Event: Nepal Earthquake
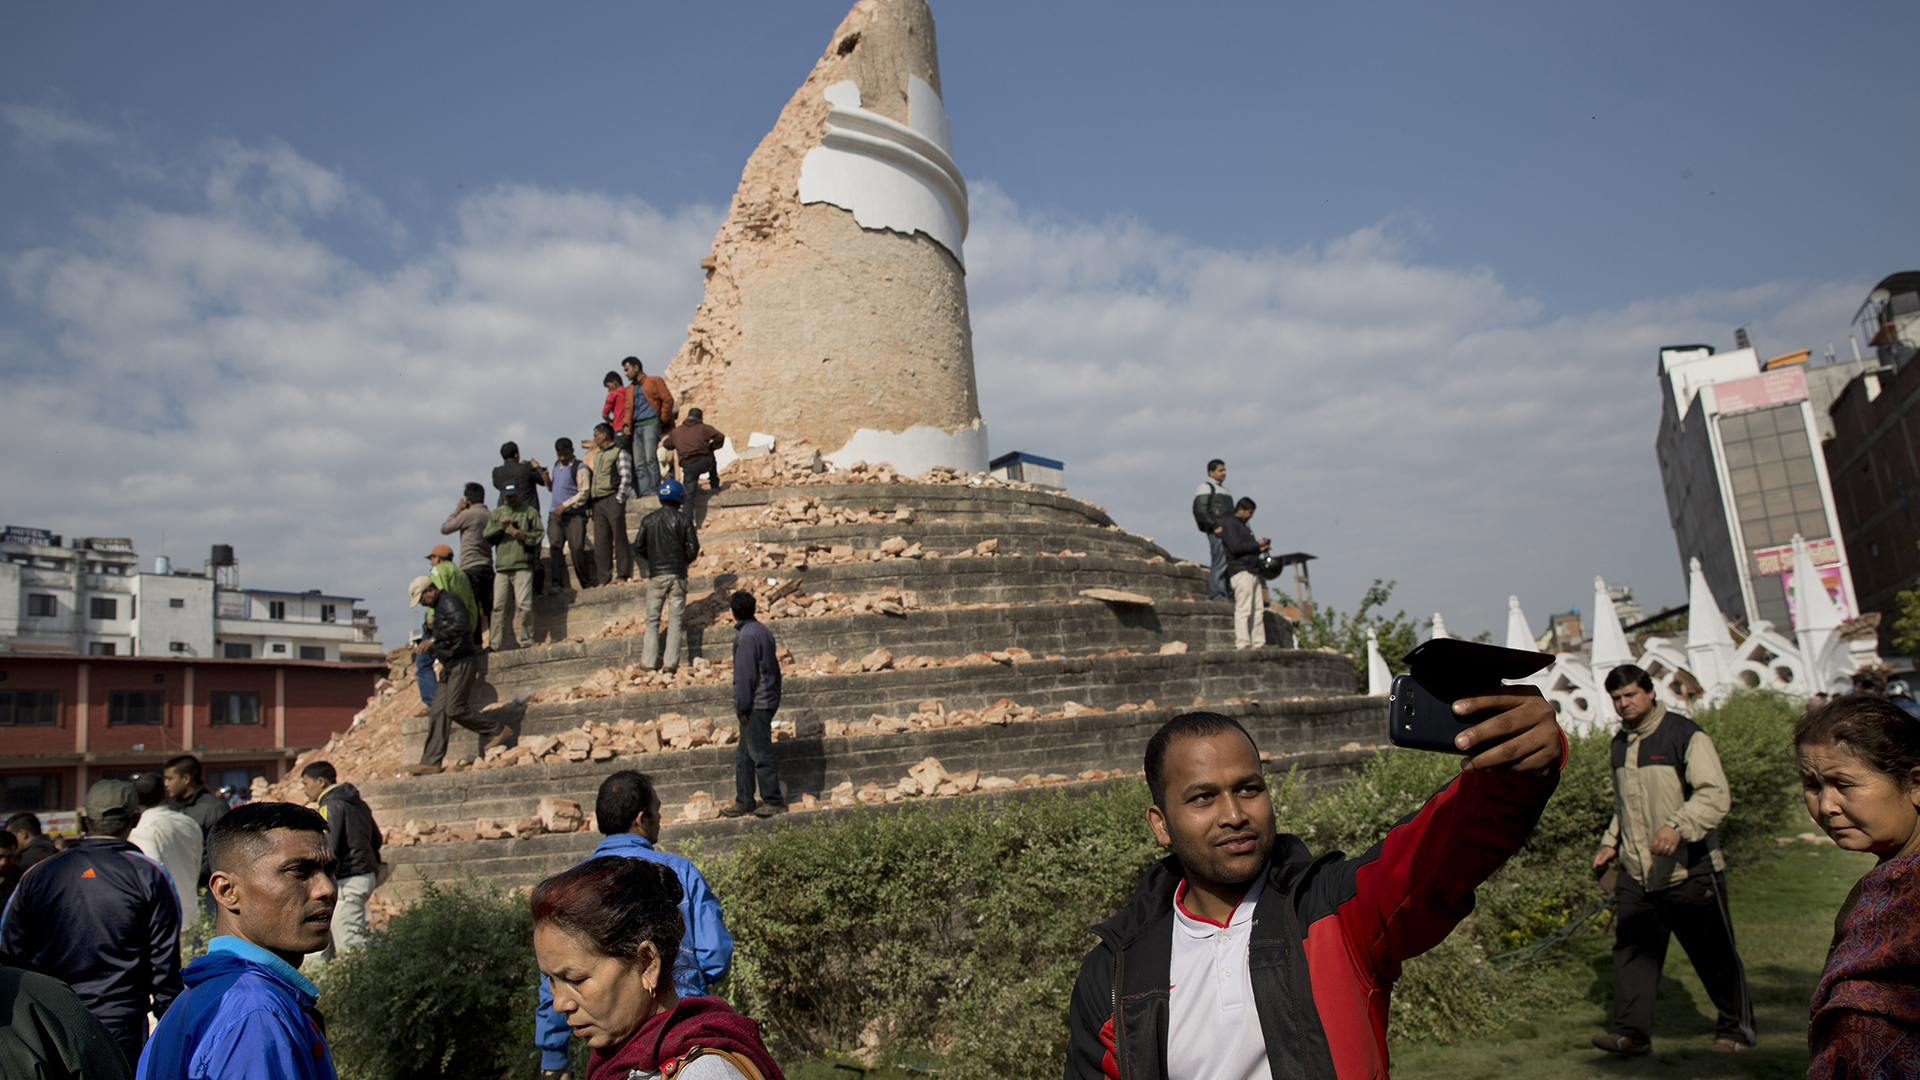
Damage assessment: damage